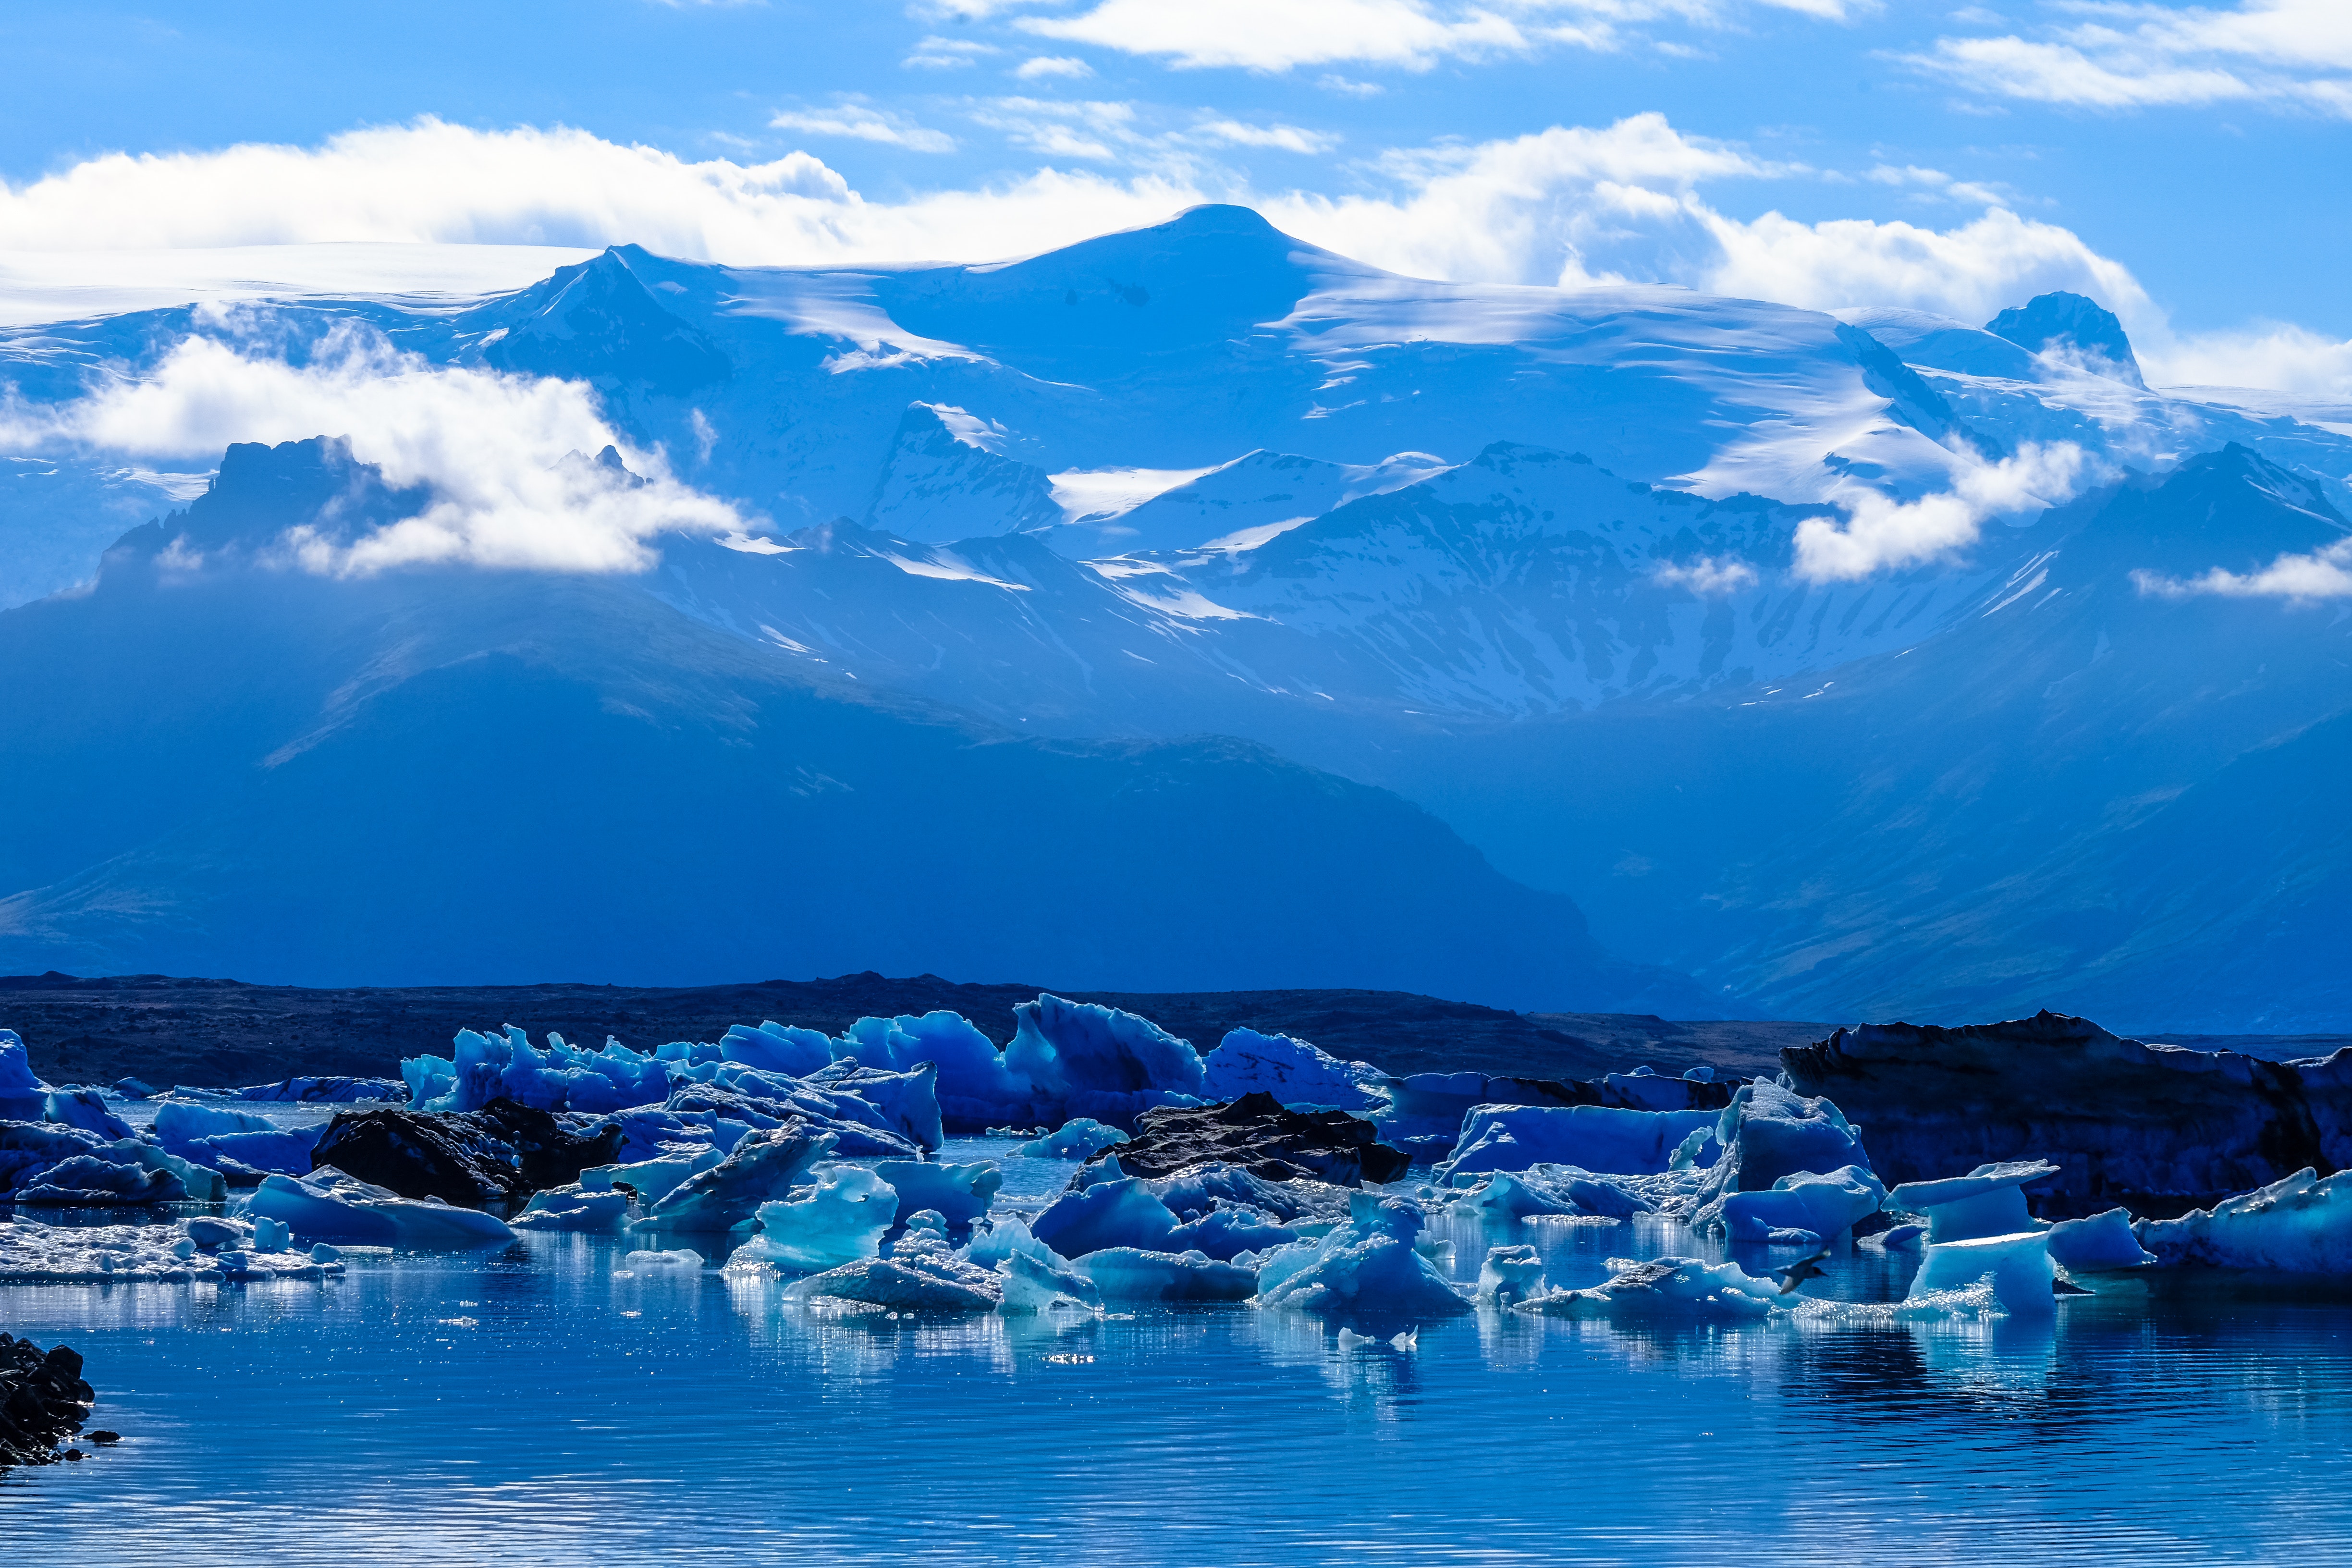
sky, nature, water, blue, polar ice cap, natural landscape, glacial lake, ice, iceberg, mountain, glacier, ocean, arctic ocean, glacial landform, mountain range, ice cap, sea ice, water resources, sound, cloud, sea, arctic, mount scenery, landscape, lake, watercourse, fell, inlet, massif, fjord, world, lagoon, national park, bay, ridge, tourism